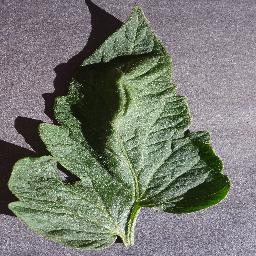
Label: Tomato___healthy